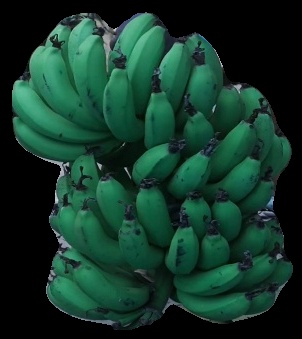
Variety: pachbale
Grade: grade3